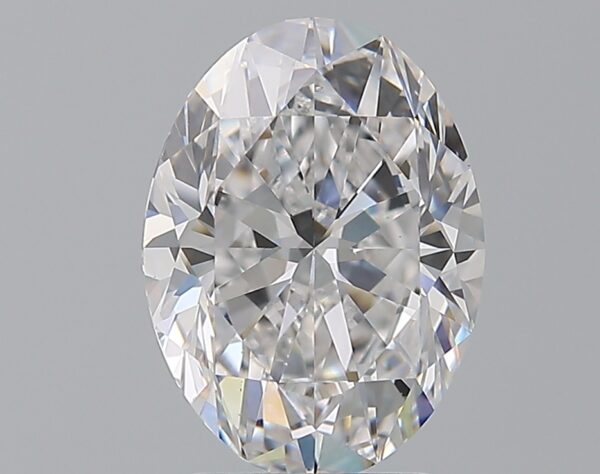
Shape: oval
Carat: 3.01
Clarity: VS2
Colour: D
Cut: EX
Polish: EX
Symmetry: EX
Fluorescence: N
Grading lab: GIA
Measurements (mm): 10.92 x 8.1 x 5.18